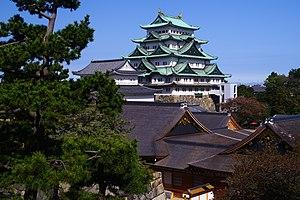
Nagoya est la troisième ville du Japon par sa superficie et la quatrième par la population, derrière Tokyo, Yokohama et Osaka. Située sur la côte Pacifique, au bord de la baie d'Ise dans la région du Chūbu, au centre de Honshū, c'est la capitale de la préfecture d'Aichi. Le pachinko, né à Nagoya, y a son musée.